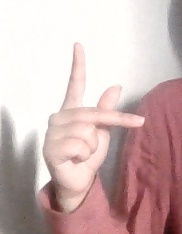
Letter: dha